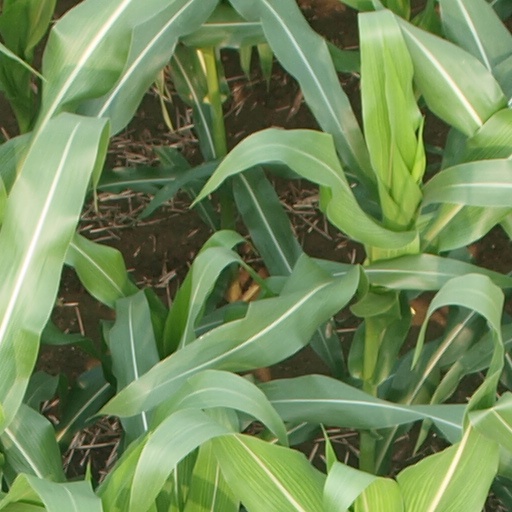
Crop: maize; corn